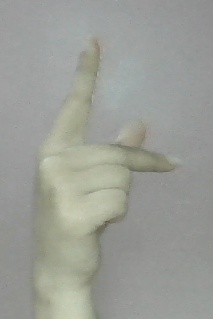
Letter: dha